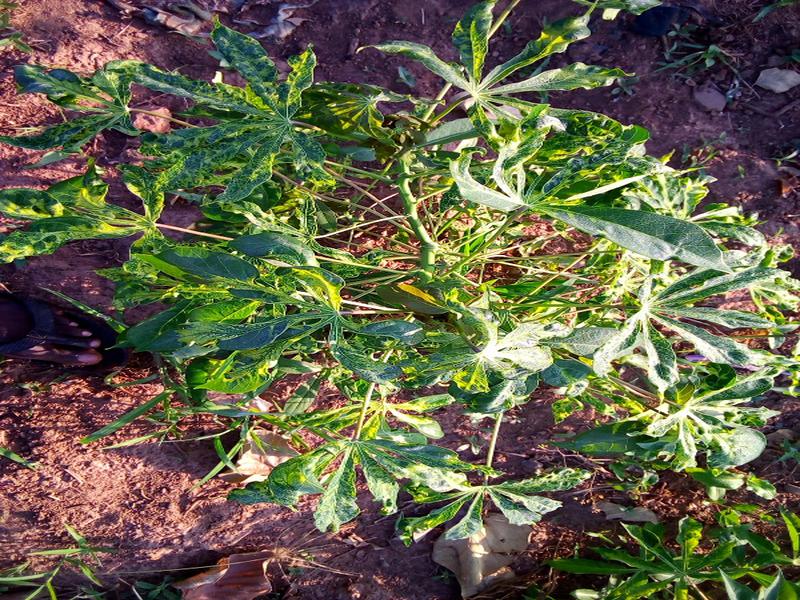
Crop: cassava
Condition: mosaic_disease